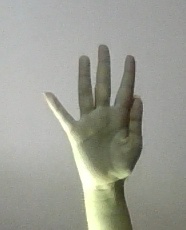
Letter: sheen